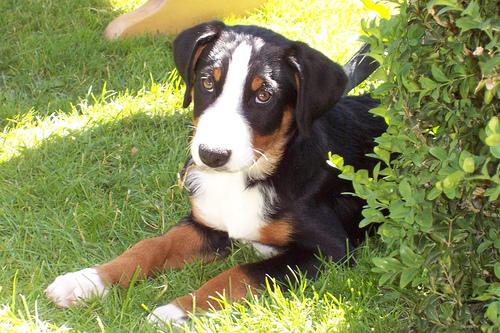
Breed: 234-n000091-Appenzeller